Hundred twenty-eighth note

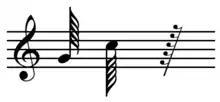
A hundred twenty-eighth note with stem pointing up, a hundred twenty-eighth note with stem pointing down, and a hundred twenty-eighth rest.

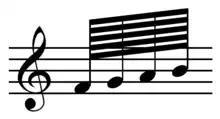
Hundred twenty-eighth notes beamed together.

In music, a hundred twenty-eighth note (North American) or semihemidemisemiquaver or quasihemidemisemiquaver (British) is a note played for of the duration of a whole note. It lasts half as long as a sixty-fourth note. It has a total of five flags or beams.